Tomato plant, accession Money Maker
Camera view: tilt-top (135 deg); turntable rotation: 210 degrees
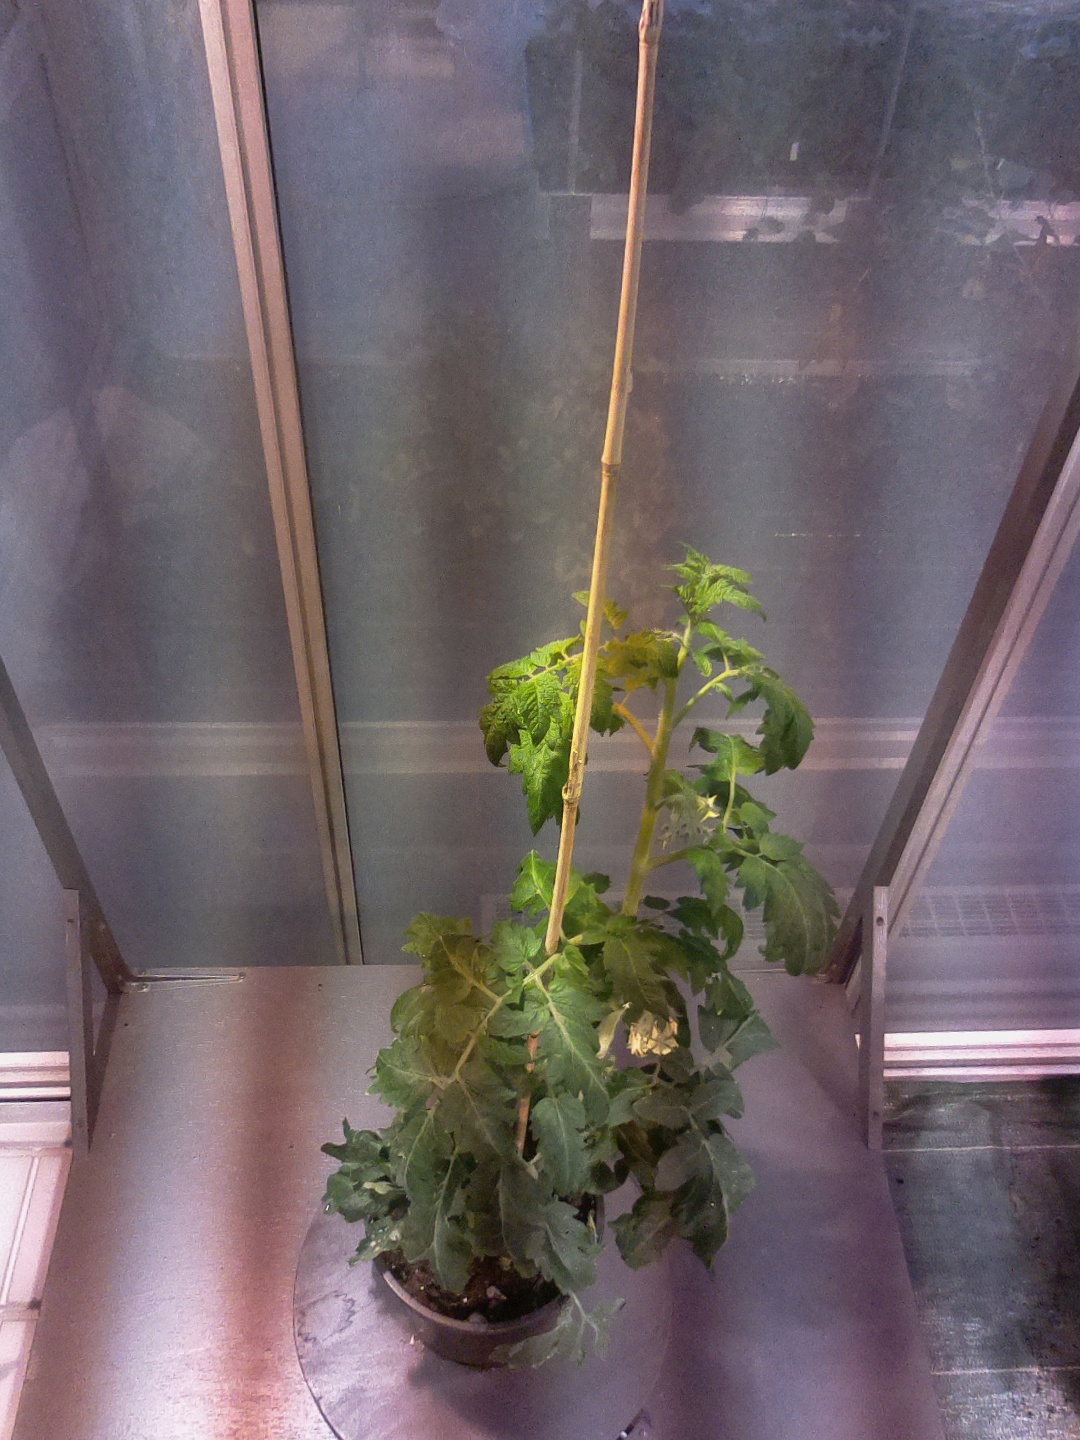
BBCH growth stage 65: Full flowering, 50%-60% of flowers open, first petals falling